Question: Please indicate a possible affordance area of the bench that can be used for sitting
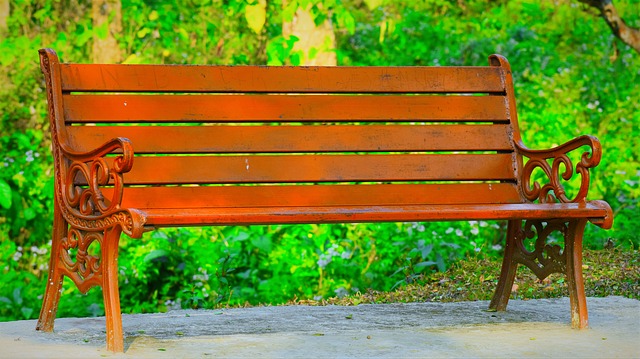
Answer: [89.5, 197.5, 577.5, 218.5]